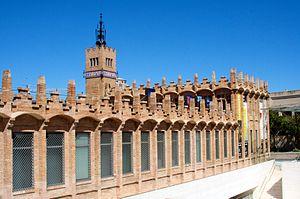
CaixaForum est un centre culturel géré par la fondation « La Caixa ». Il se situe au pied de la colline de Montjuïc à Barcelone et occupe l'ancienne usine textile Casaramona, de style moderniste, conçue par l'architecte Josep Puig i Cadafalch au début du XXe siècle et réhabilitée ensuite pour son nouvel usage en tant que centre culturel.